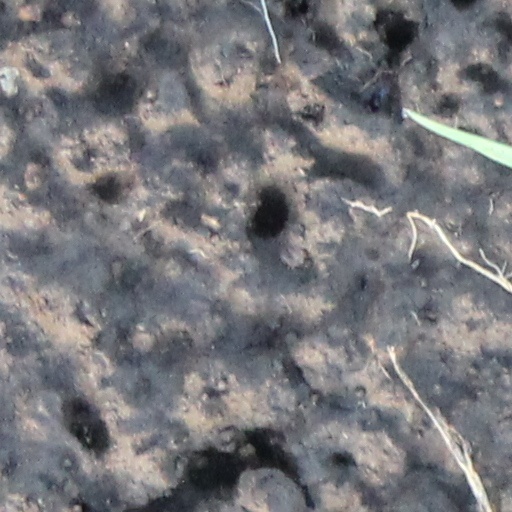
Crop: wheat